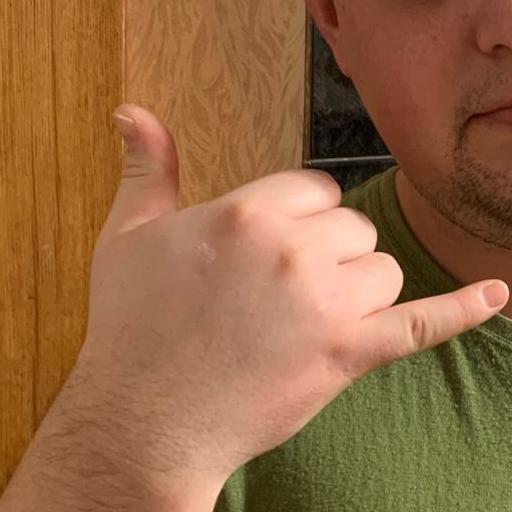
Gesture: call